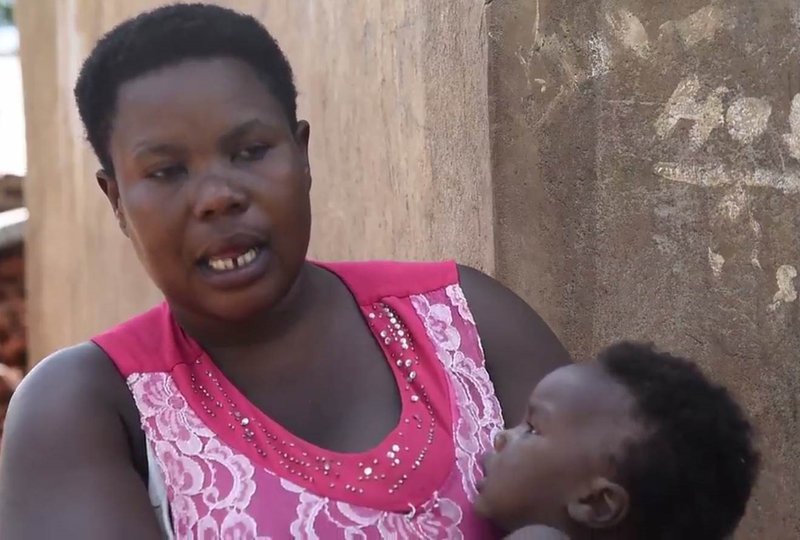
Gender: women